Ouyang Yuqian

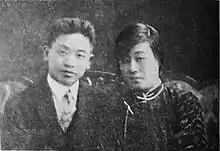
Ouyang Yuqian and wife Liu Yunqiu

Ouyang Yuqian married Liu Yunqiu, also known as Liu Wenqiu, in 1906. They had a daughter, Ouyang Jingru (13 September 1928–2013) and an adopted son Ouyang Shanzun (24 May 1914–2 July 2009), who was also a dramatist.